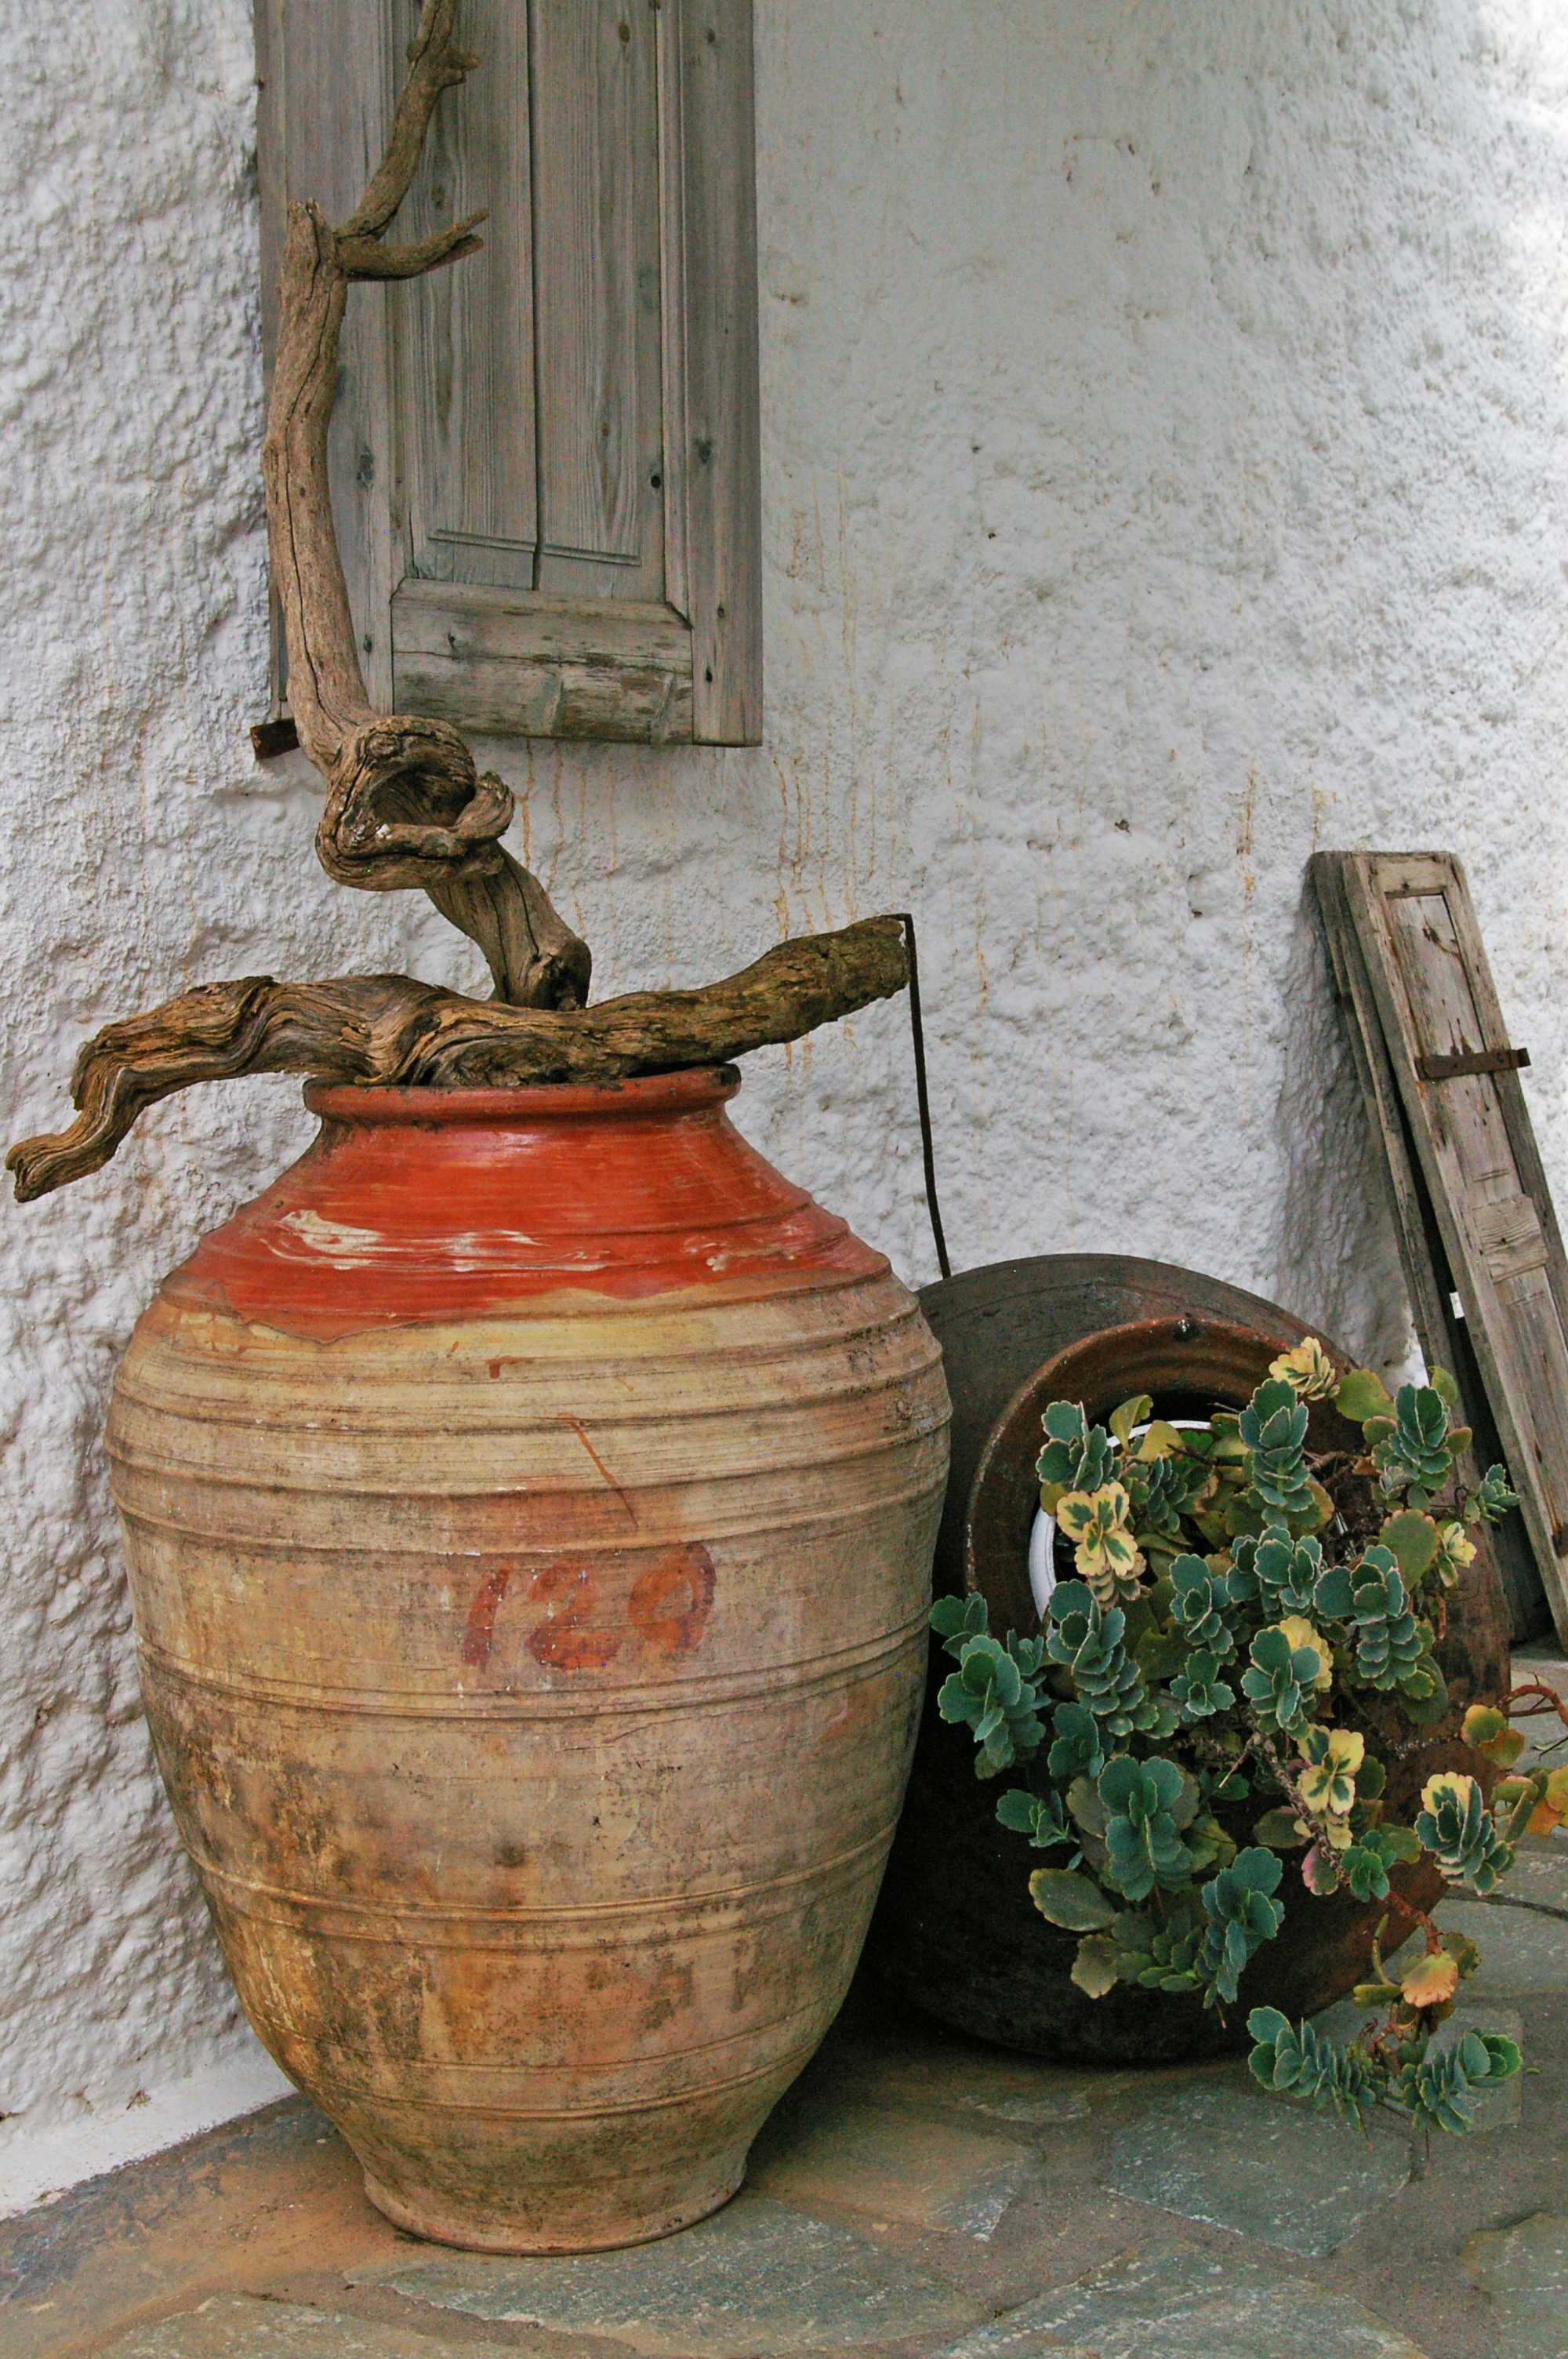
wood, antique, summer, mediterranean, ceramic, garden, deco, south, art, shutters, greece, flowerpot, input, pots, old window, planters, amphora, samos, man made object, ancient history